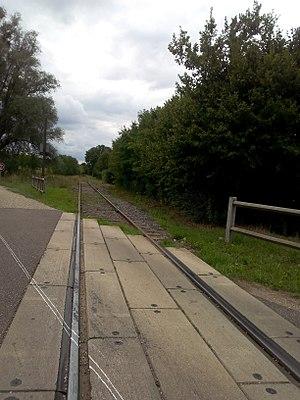
Voie ferrée abandonnée à Pfaffenhoffen.
La ligne de Steinbourg à Schweighouse-sur-Moder est une ligne de chemin de fer française, à voie normale, du département du Bas-Rhin. Elle faisait partie de la transversale reliant Saverne à Rastatt. La section entre Steinbourg et Obermodern est déclassée et déposée. Seule subsiste la section inexploitée de Schweighouse-sur-Moder à Obermodern.